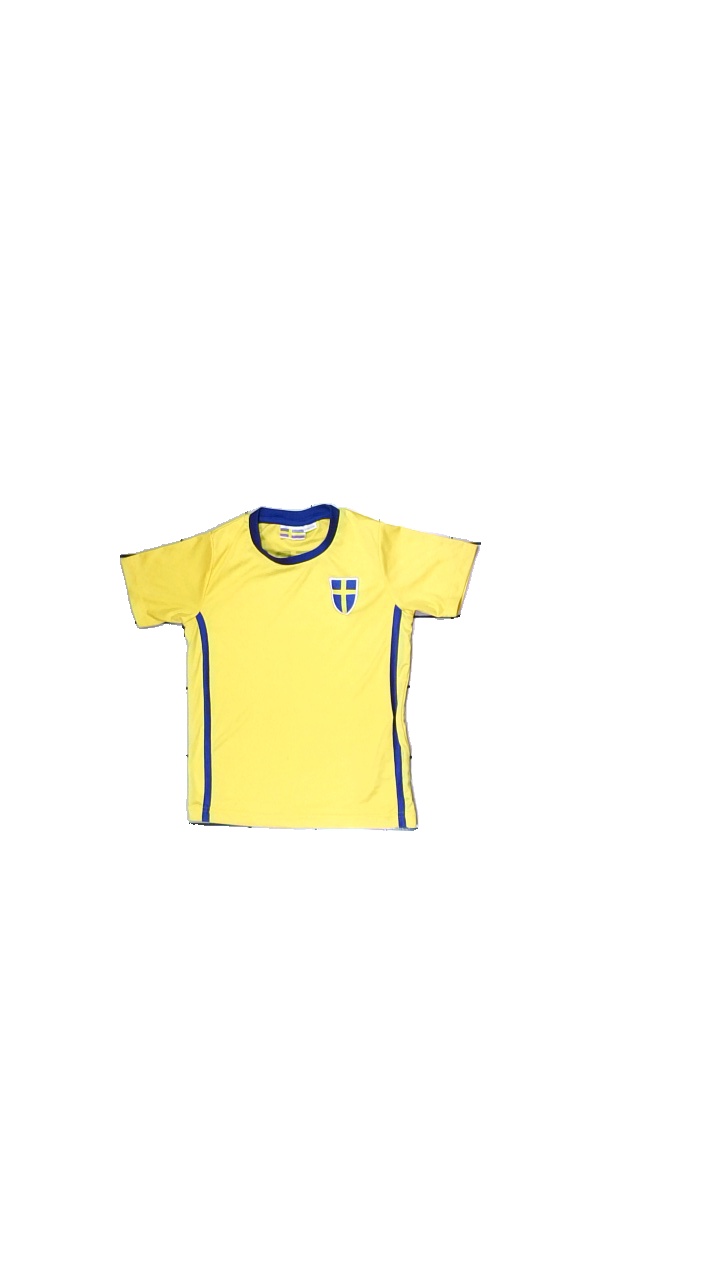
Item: Tights (Children)
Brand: Missing
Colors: Yellow, Blue
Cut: C-collar
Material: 100% polyester
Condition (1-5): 3
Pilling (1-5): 4
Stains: Minor
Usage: Export
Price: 50-100